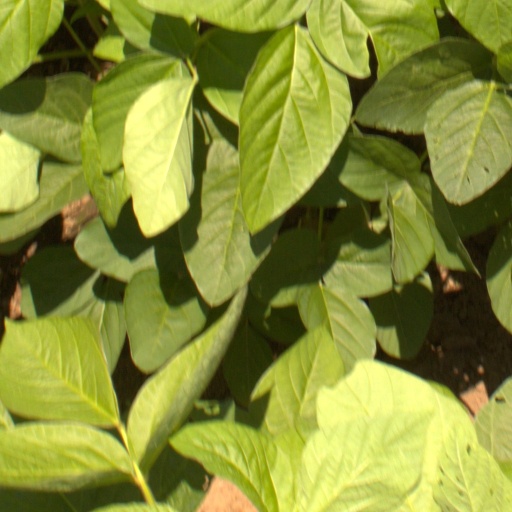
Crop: soybean